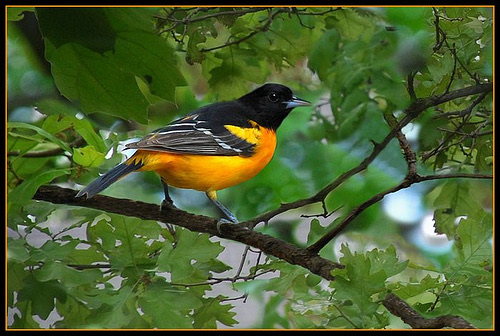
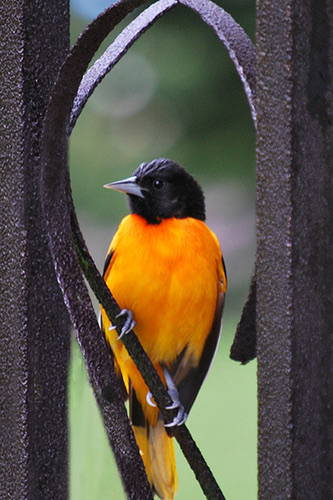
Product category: misc
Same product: yes